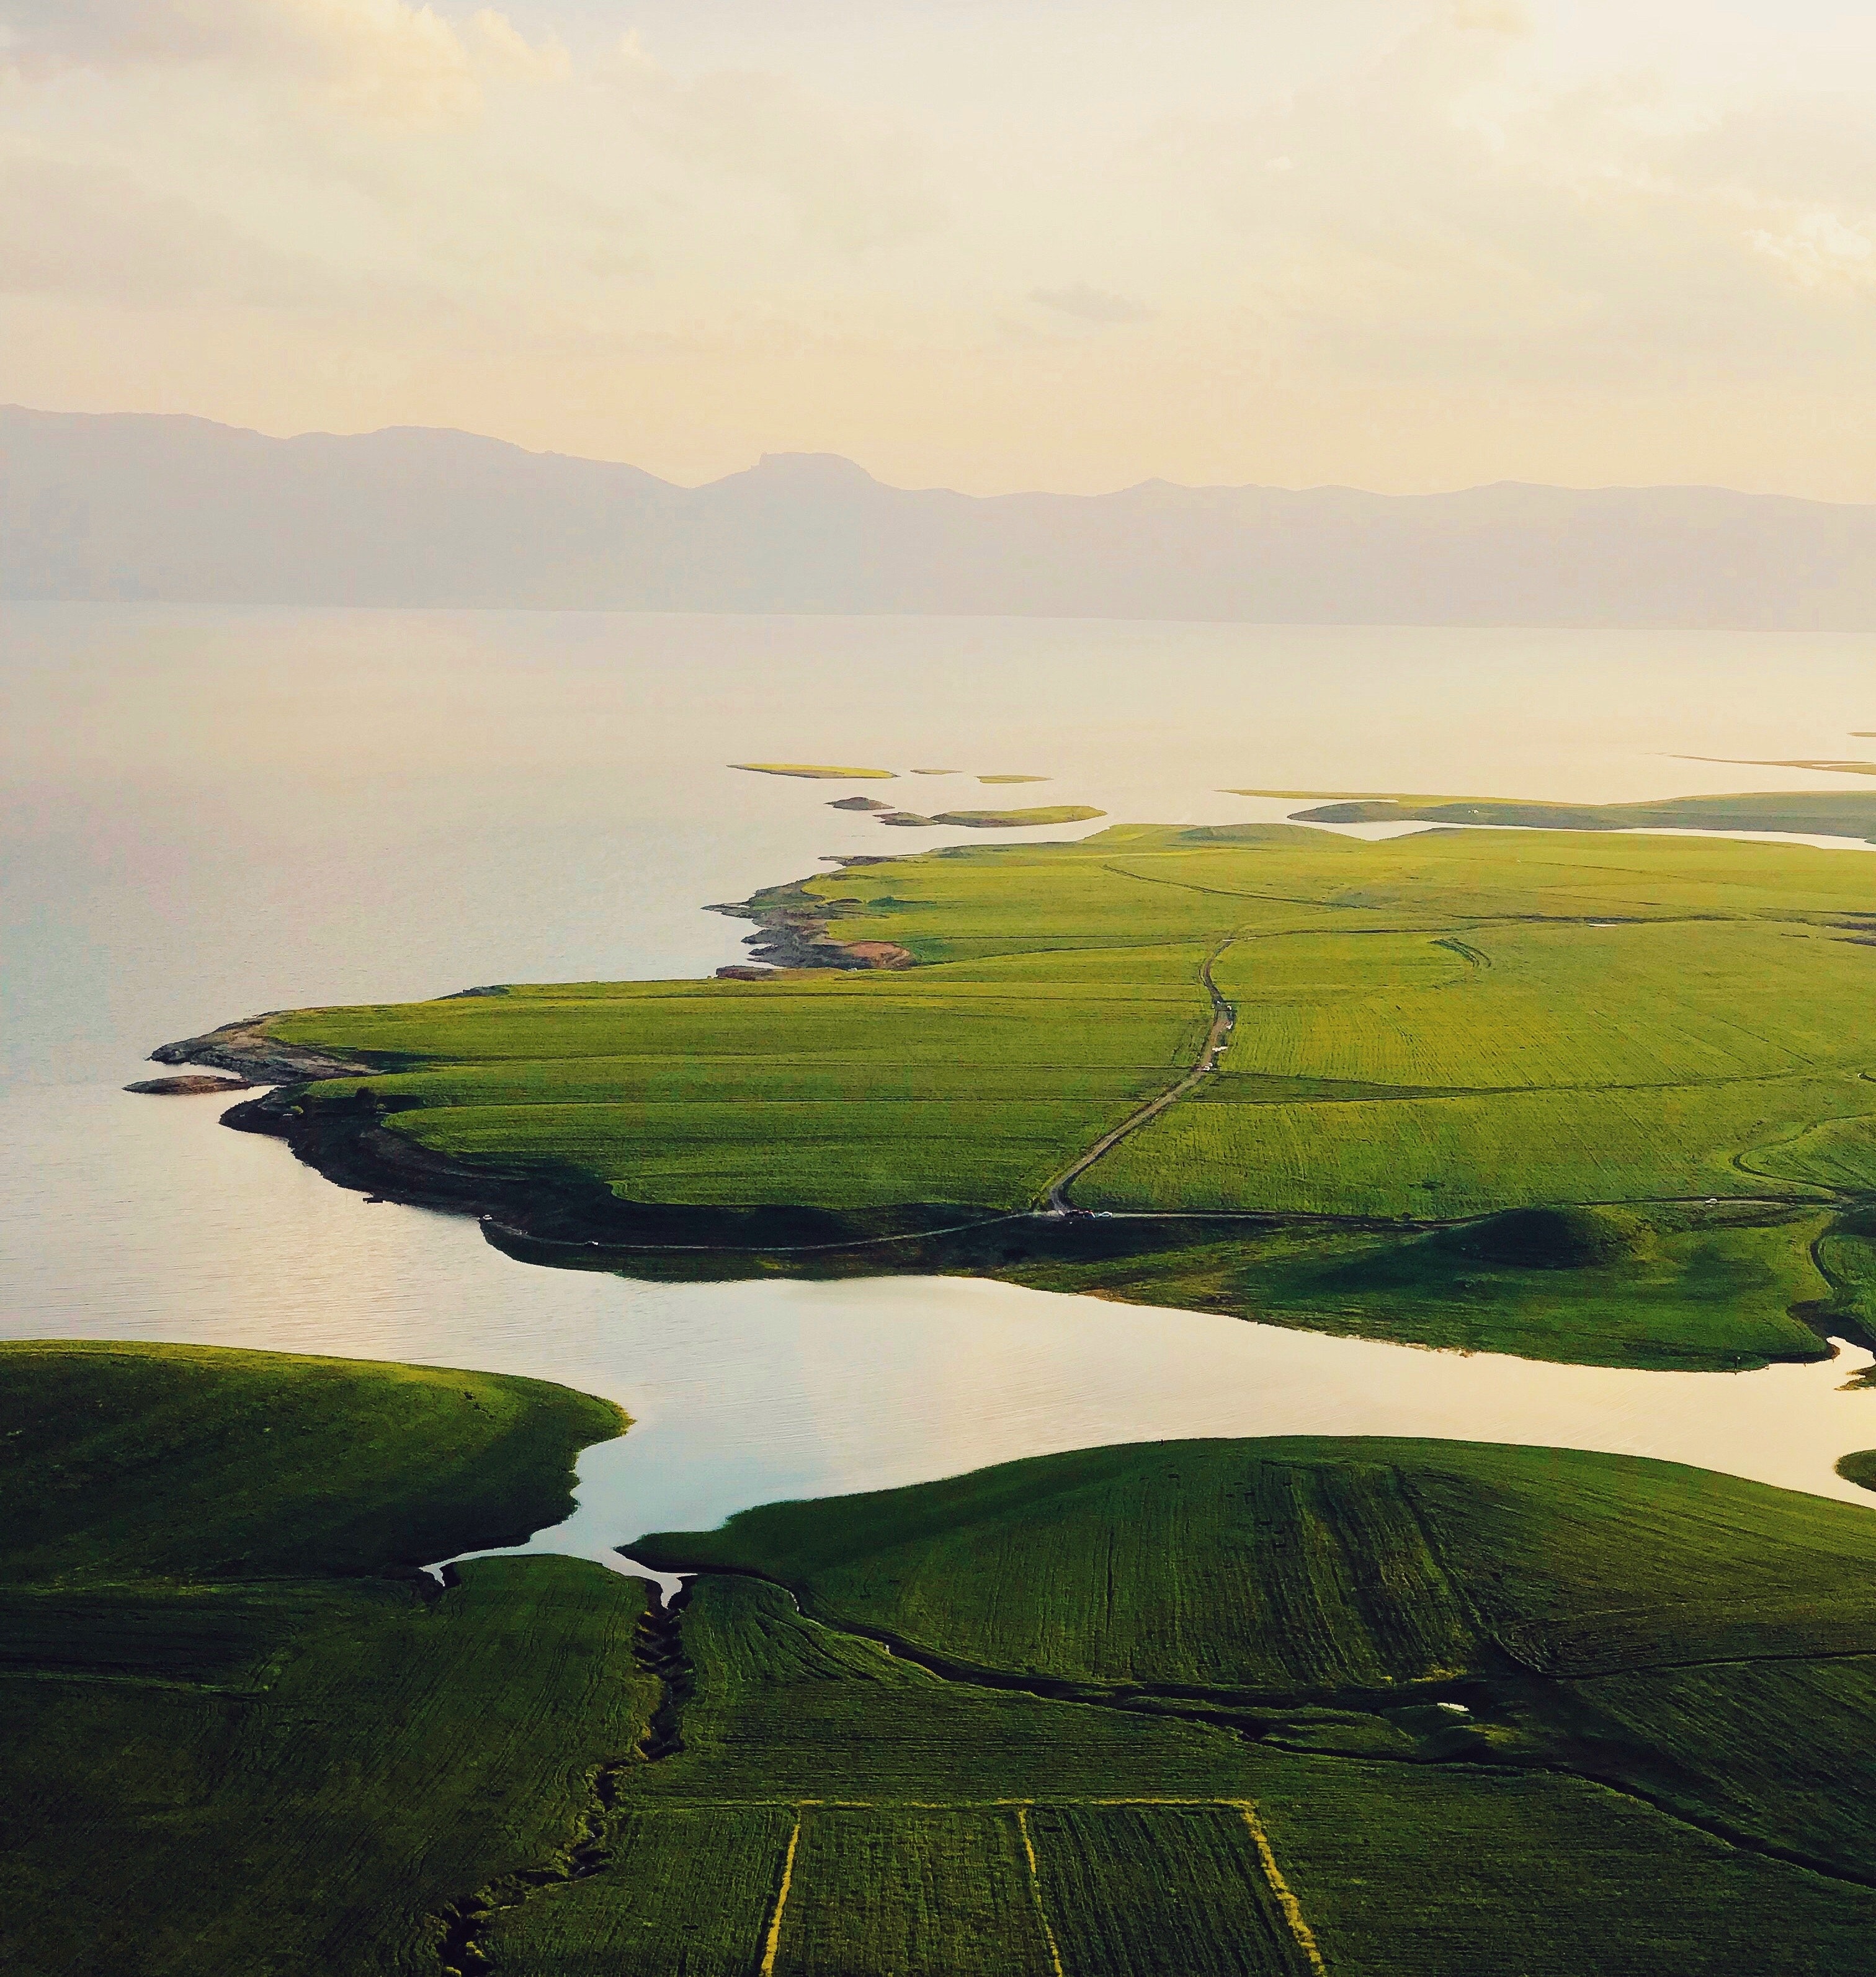
natural, cloud, water, sky, water resources, natural environment, natural landscape, lake, highland, coastal and oceanic landforms, grass, grassland, landscape, plain, horizon, mountain, hill, shore, island, headland, wetland, tidal marsh, coast, reservoir, fell, prairie, lake district, ocean, reflection, cumulus, air travel, marsh, loch, floodplain, peninsula, bird's eye view, mist, sound, pasture, sunrise, bay, evening, field, inlet, dawn, sea, aerial photography, plantation, tropics, steppe, promontory, tundra, sport venue